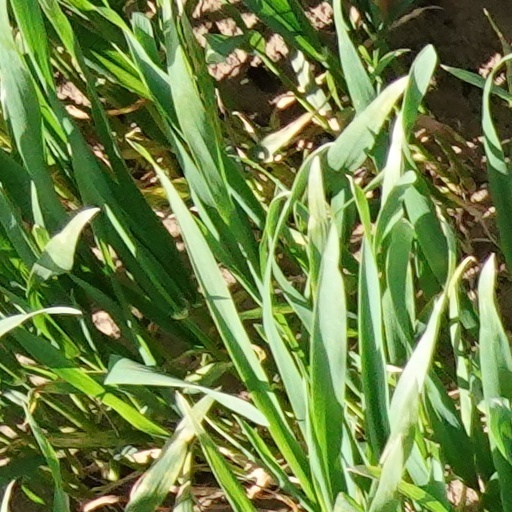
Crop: wheat